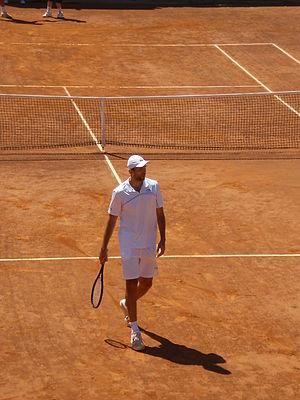
Ivo Karlović, né le 28 février 1979 à Zagreb, est un joueur de tennis croate, professionnel depuis 2000.